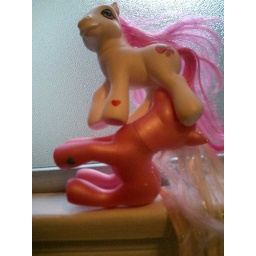
Endless action in my bathroom window